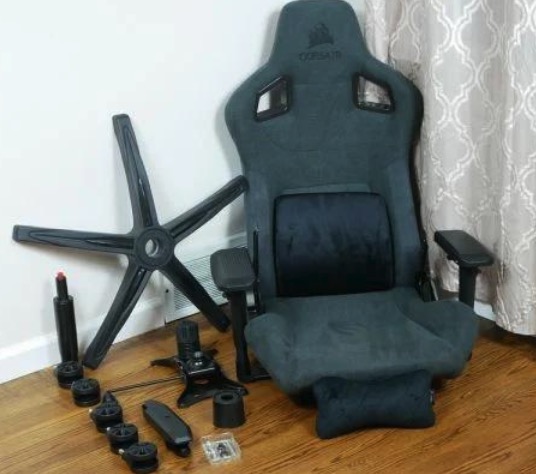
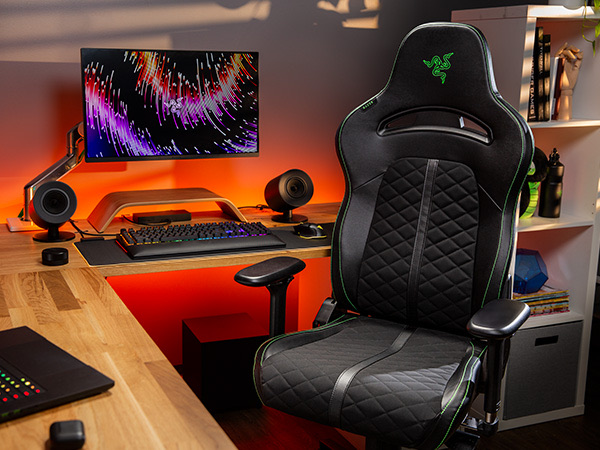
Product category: items_chair
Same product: no